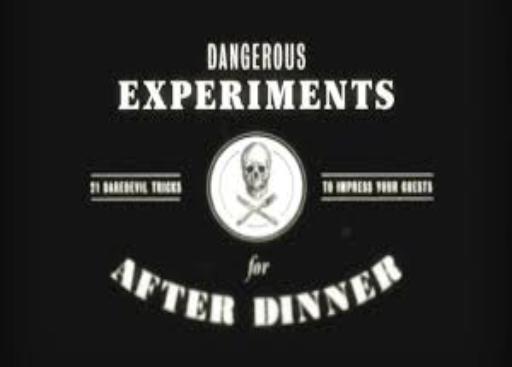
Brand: After Dinner
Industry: Necessities